Rajendra Shah (author)

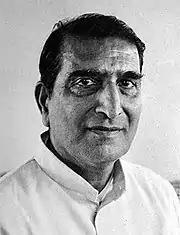

Rajendra Keshavlal Shah (28 January 1913 – 2 January 2010) was a lyrical poet who wrote in Gujarati. Born in Kapadvanj, he authored more than 20 collections of poems and songs, mainly on the themes of the beauty of nature, and about the everyday lives of indigenous peoples and fisherfolk communities. In his poems using Sanskrit metrics, he was influenced by Rabindranath Tagore. He is considered one of the giants of post Gandhi-era in Gujarati literature.